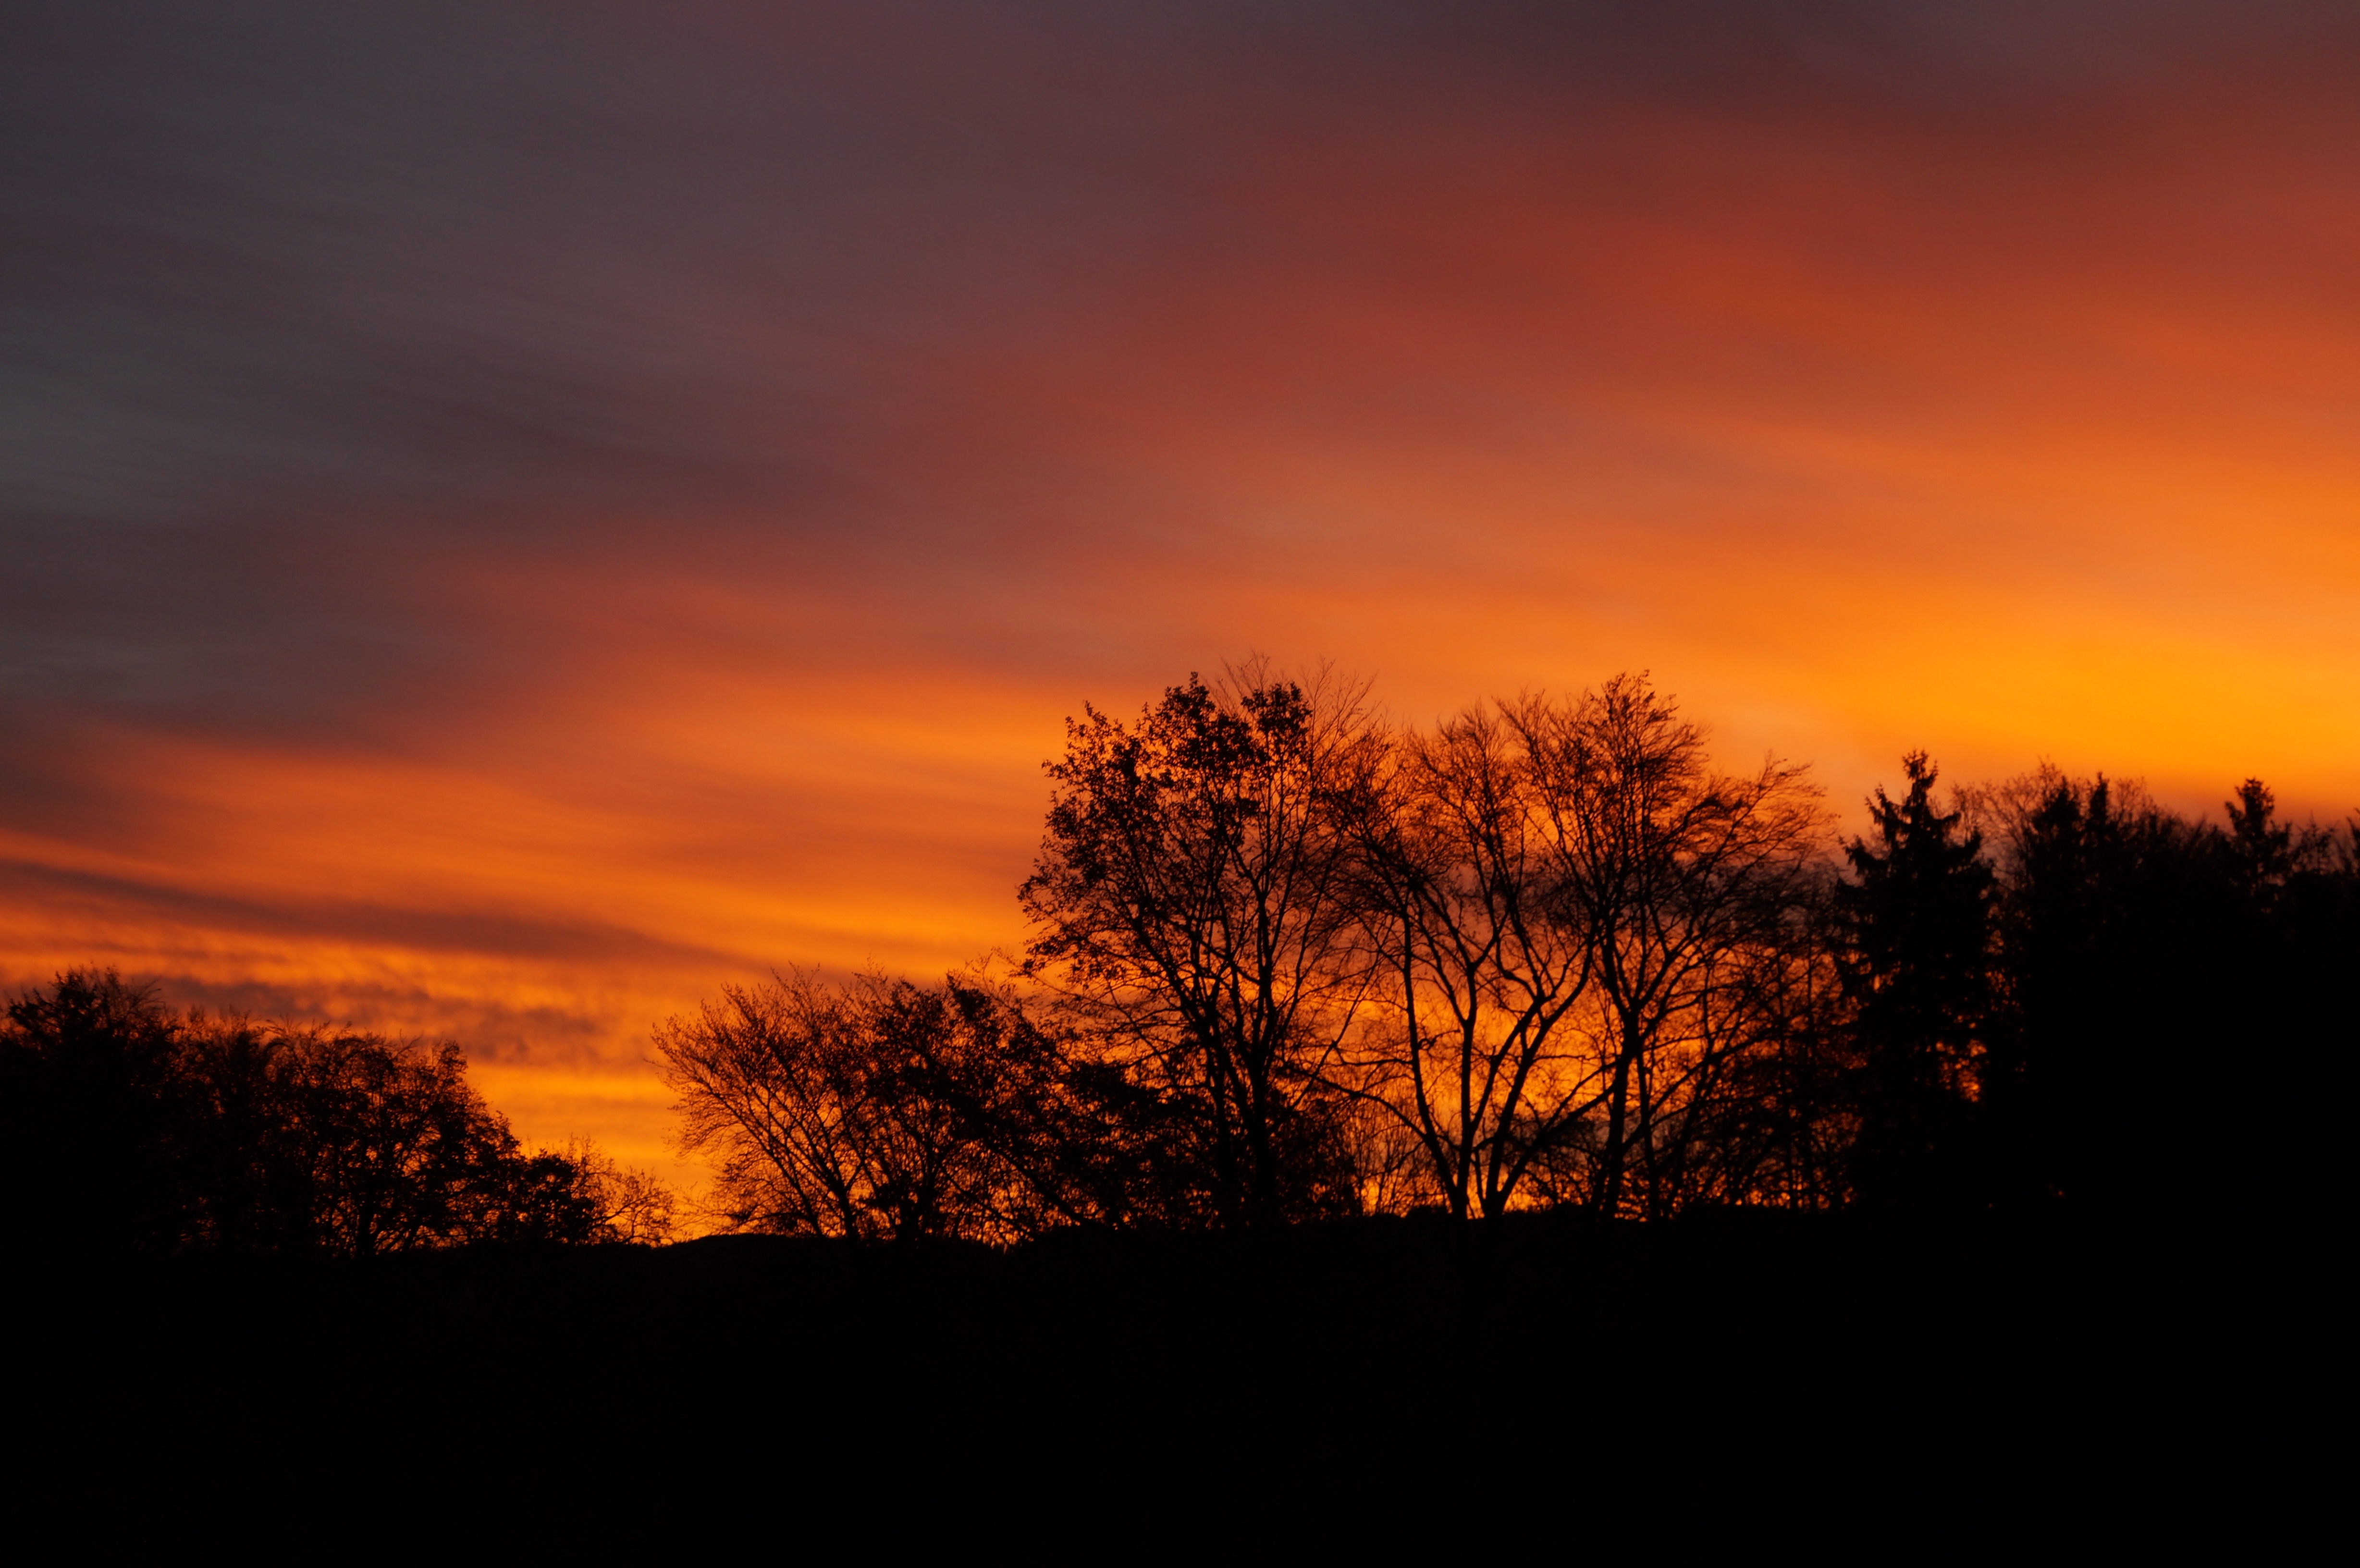
nature, light, cloud, sky, sunrise, sunset, field, sunlight, morning, dawn, atmosphere, dusk, evening, trees, skies, afterglow, morgenrot, bright red, atmospheric phenomenon, red sky at morning